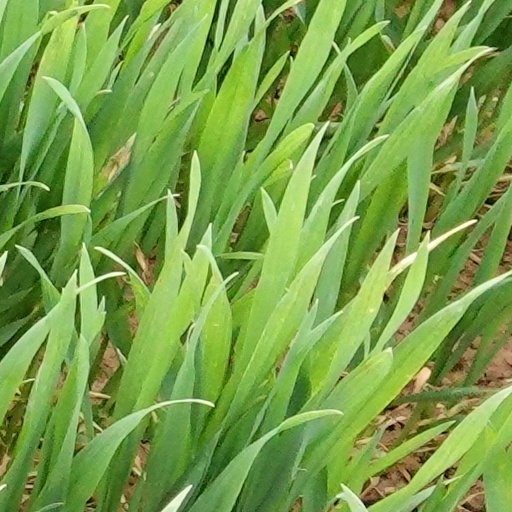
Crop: wheat